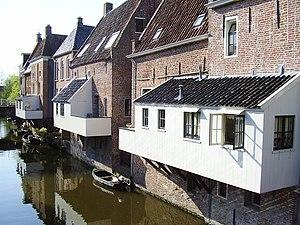
Appingedam est une ville et une commune néerlandaise située dans la province de Groningue.